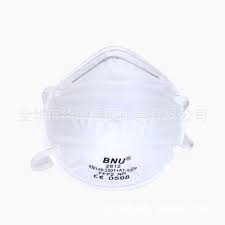
Waste category: trash